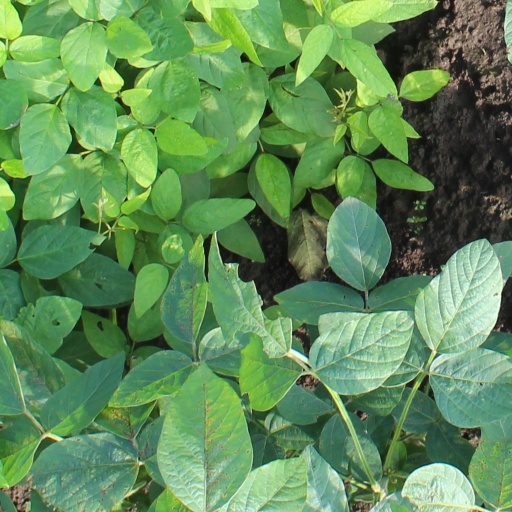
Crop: soybean